Letters Written in Sweden, Norway, and Denmark

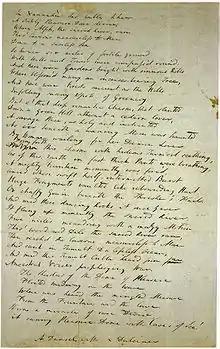
Draft of "Kubla Khan" (1797; 1816)

The Romantic poets were more profoundly affected by "Letters Written in Sweden, Norway, and Denmark" than anyone, except perhaps Godwin. The poet Robert Southey, for example, wrote to his publisher: "Have you met with Mary Wollstonecraft's [travel book]? She has made me in love with a cold climate, and frost and snow, with a northern moonlight." The book's combination of progressive social views with the advocacy of individual subjective experience influenced writers such as William Wordsworth and Samuel Taylor Coleridge. Wollstonecraft's "incarnational theory of the creative imagination" paved the way for Wordsworth's thorough treatment of the imagination and its relation to the self in Book V of "The Prelude" (1805; 1850). Her book also had a significant influence on Coleridge's "Rime of the Ancient Mariner" (1797–99) and Percy Shelley's "Alastor" (1815); their depictions of "quest[s] for a settled home" strongly resemble Wollstonecraft's. The most striking homage to Wollstonecraft's work, however, is in Coleridge's famous poem "Kubla Khan" (1797; 1816). Not only does much of his style descend from the book, but at one point he alludes to Wollstonecraft as he is describing a cold wasteland: